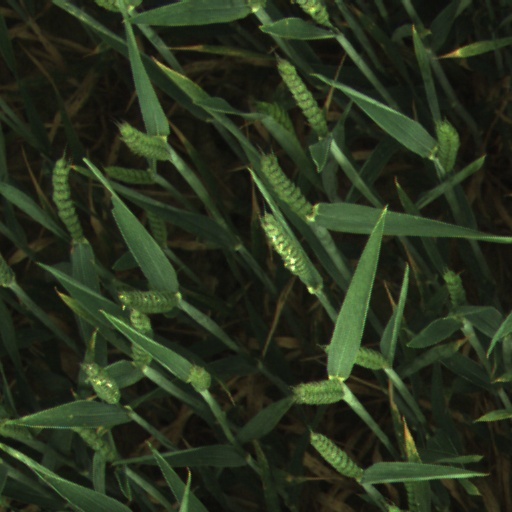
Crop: wheat